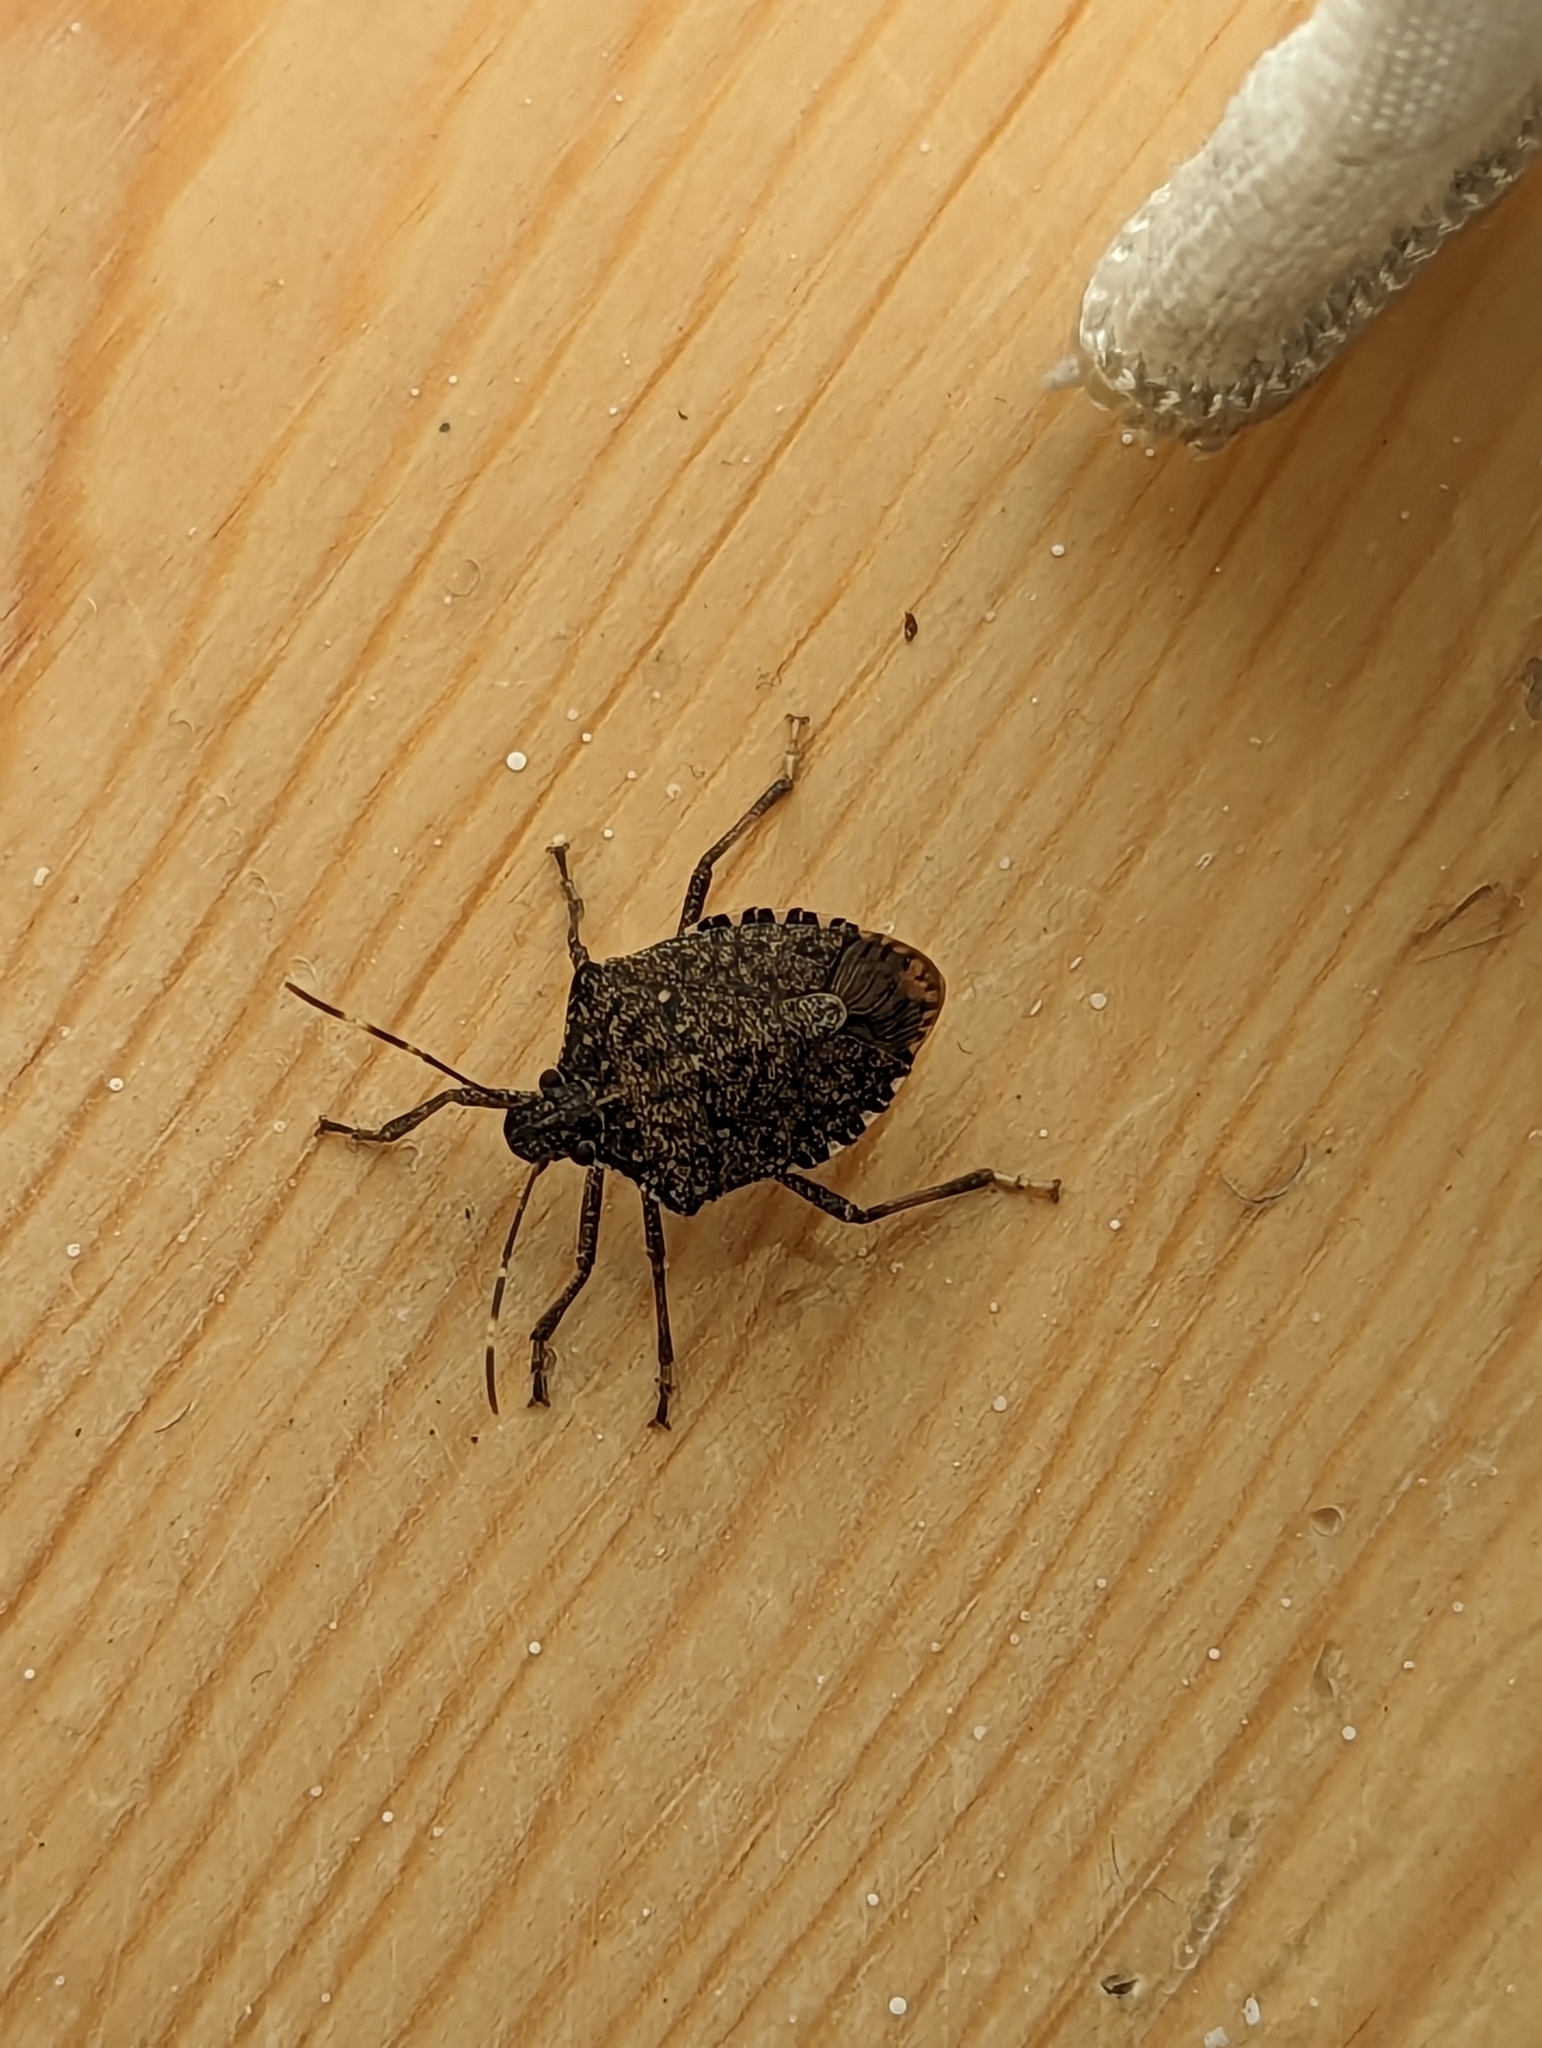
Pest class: stink_bug